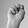
ASL letter: N